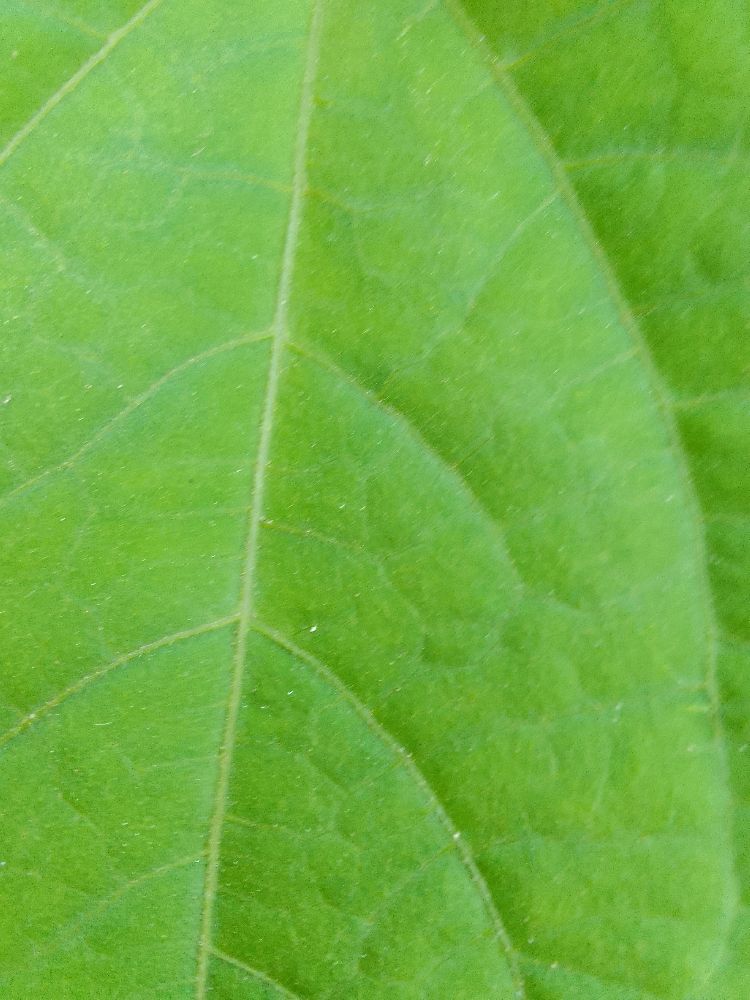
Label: healthy